The Last Bohemian (1931 film)

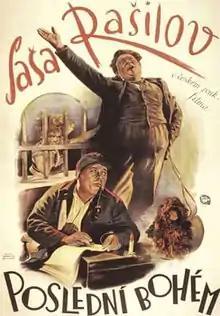
Theatrical release poster

The Last Bohemian is a 1931 Czech biographical film about Jaroslav Hašek directed by Svatopluk Innemann.